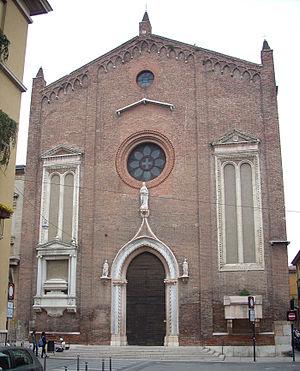
L'église de Sant'Eufemia est une église de style gothique située en Italie à Vérone. Elle est consacrée à sainte Euphémie.